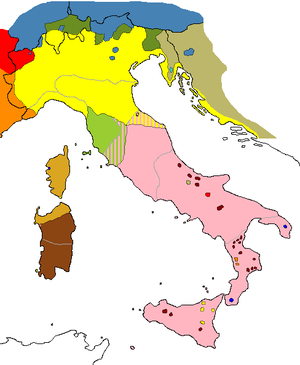
Les langues parlées en Italie sont, en plus de l'italien quu est la langue officielle et nationale, au nombre de treize qui ont un statut protégé par la loi. D'autres langues encore, comme les langues romanis, sont également parlées sur le territoire de la République.